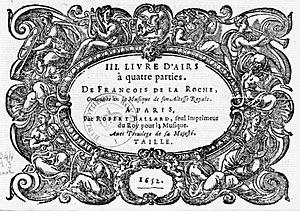
Title page of François de La Roche, Airs, Livre III (Paris, 1652).Paris BNF.
François de La Roche [Laroche], de son vrai nom François Huidelaine [Huydelaine], sieur de La Roche, né vers 1615 et mort le 23 décembre 1676 à Maincy, est un compositeur et chanteur français actif au milieu du XVIIe siècle.